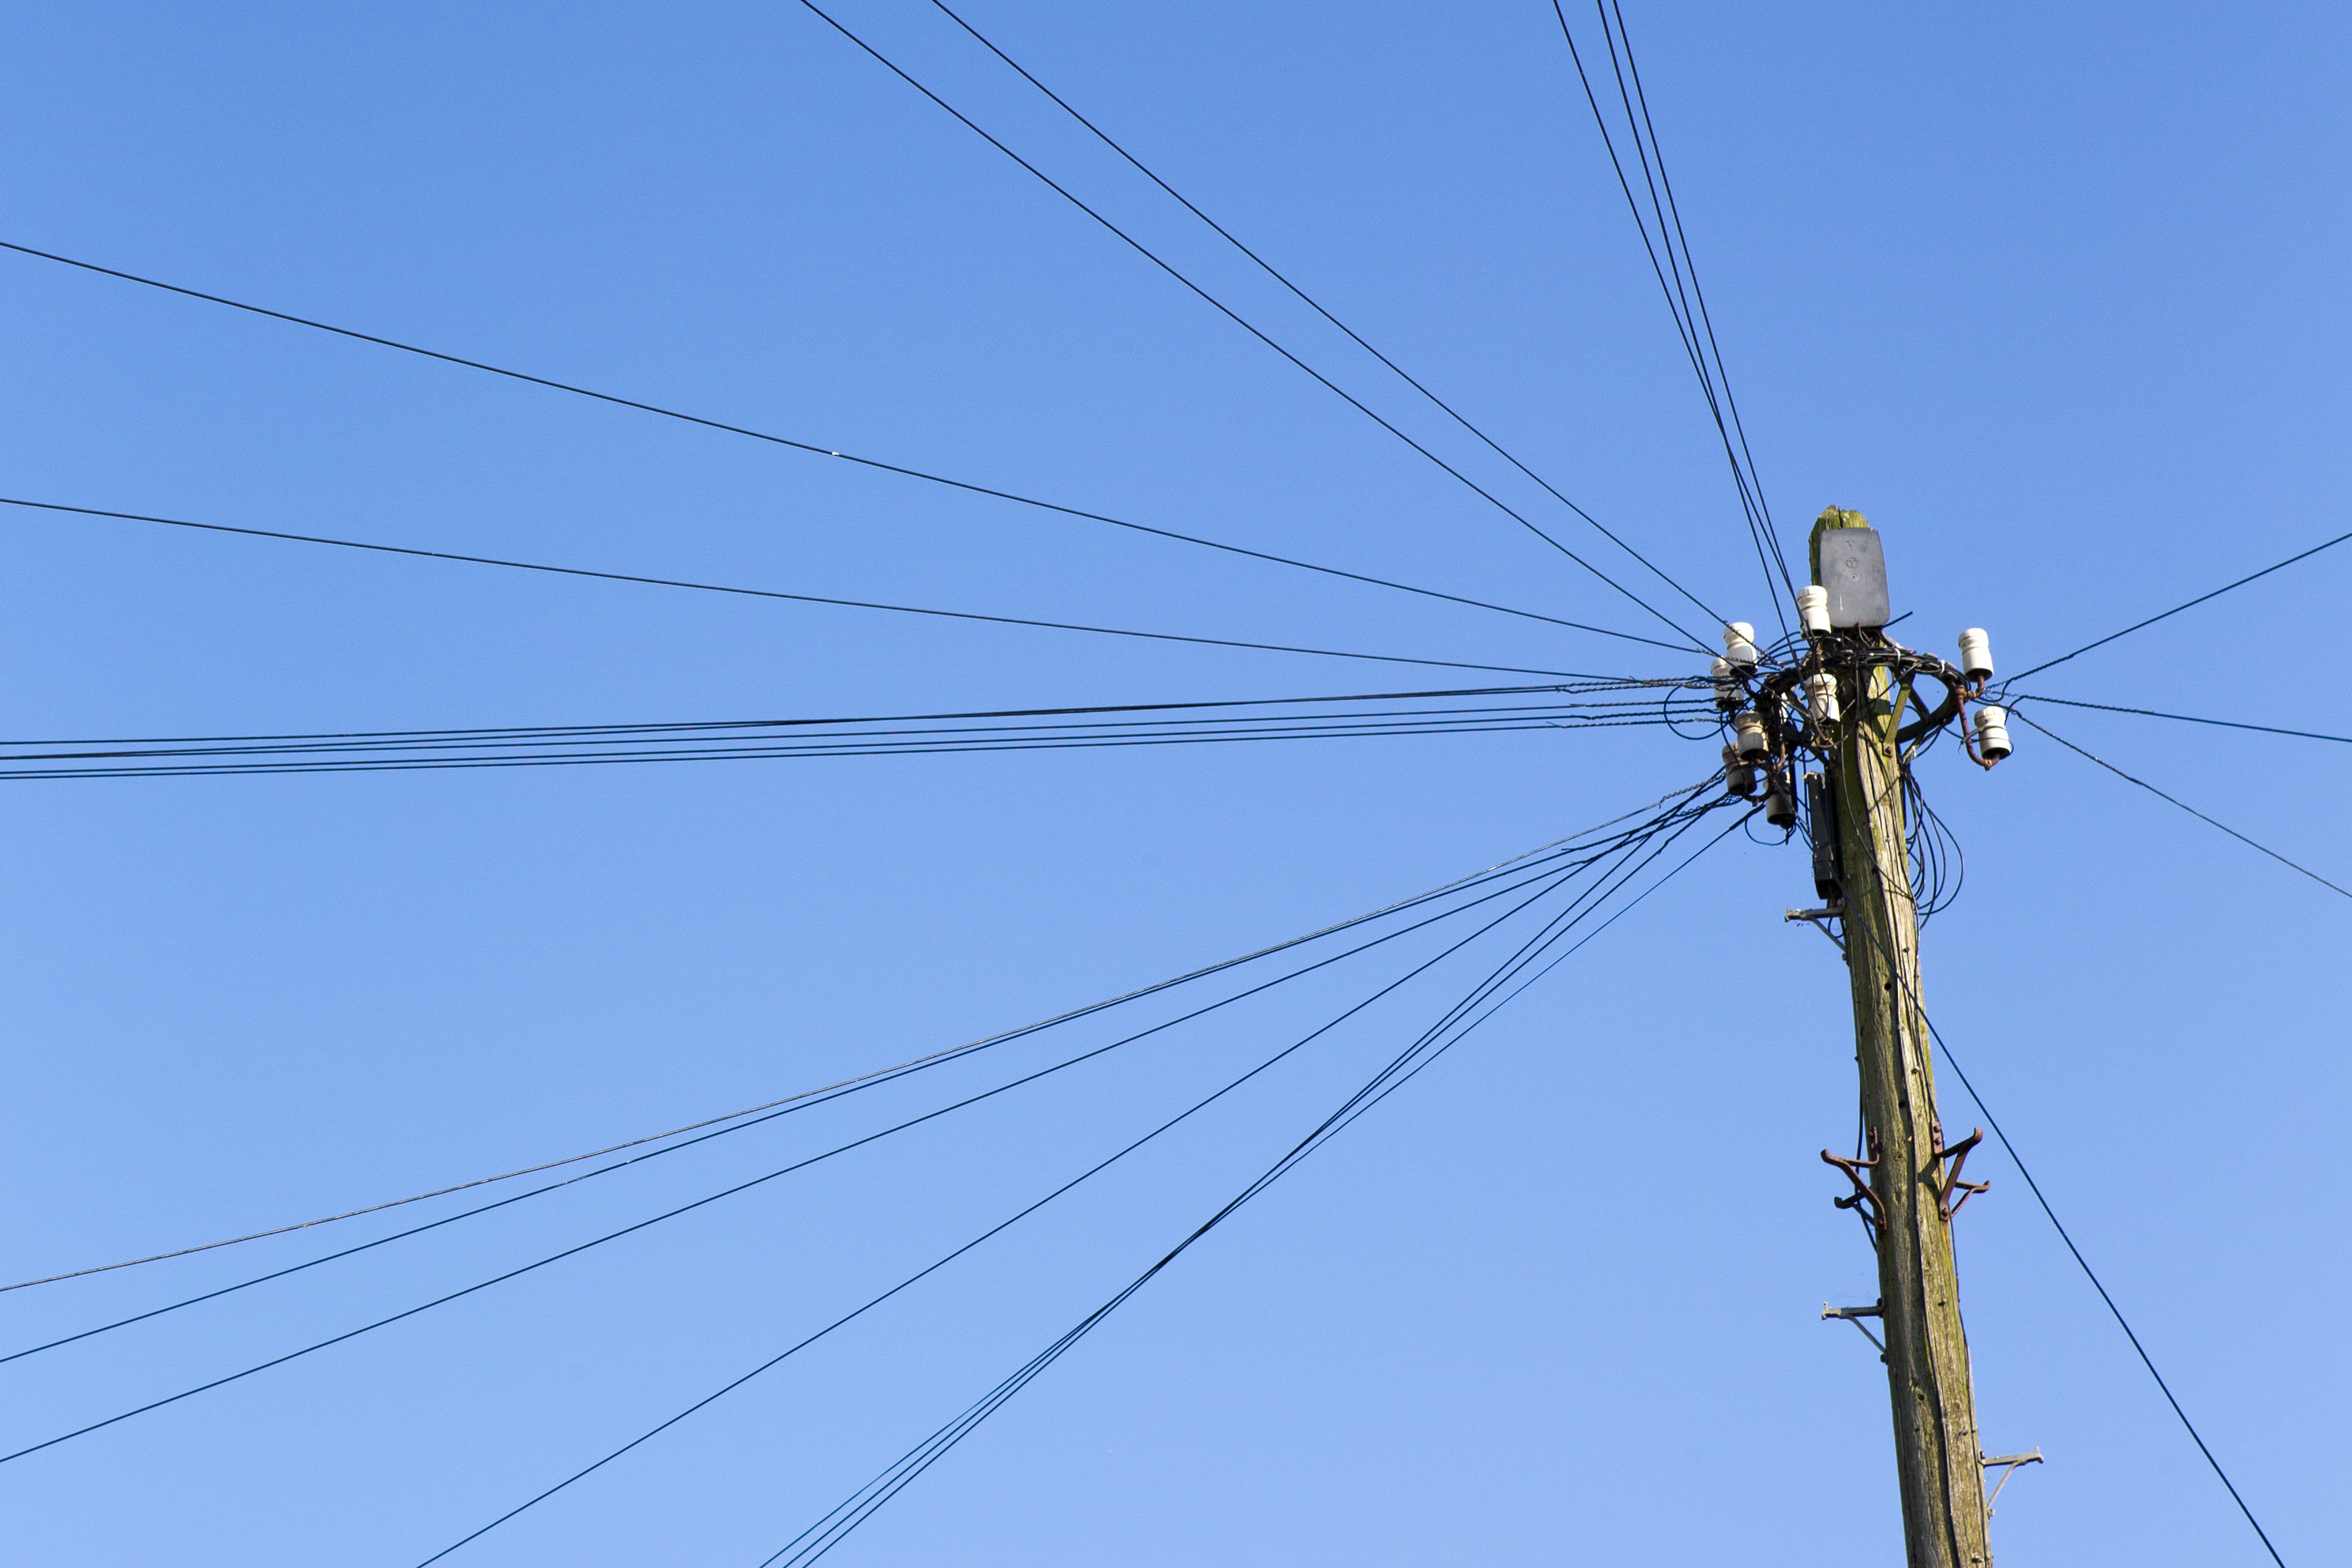
sky, wind, line, tower, mast, electricity, blue sky, transmission tower, timber telegraph pole, old ceramic isolators, old step irons, overhead cables, outdoor structure, electrical supply, electronics accessory, overhead power line